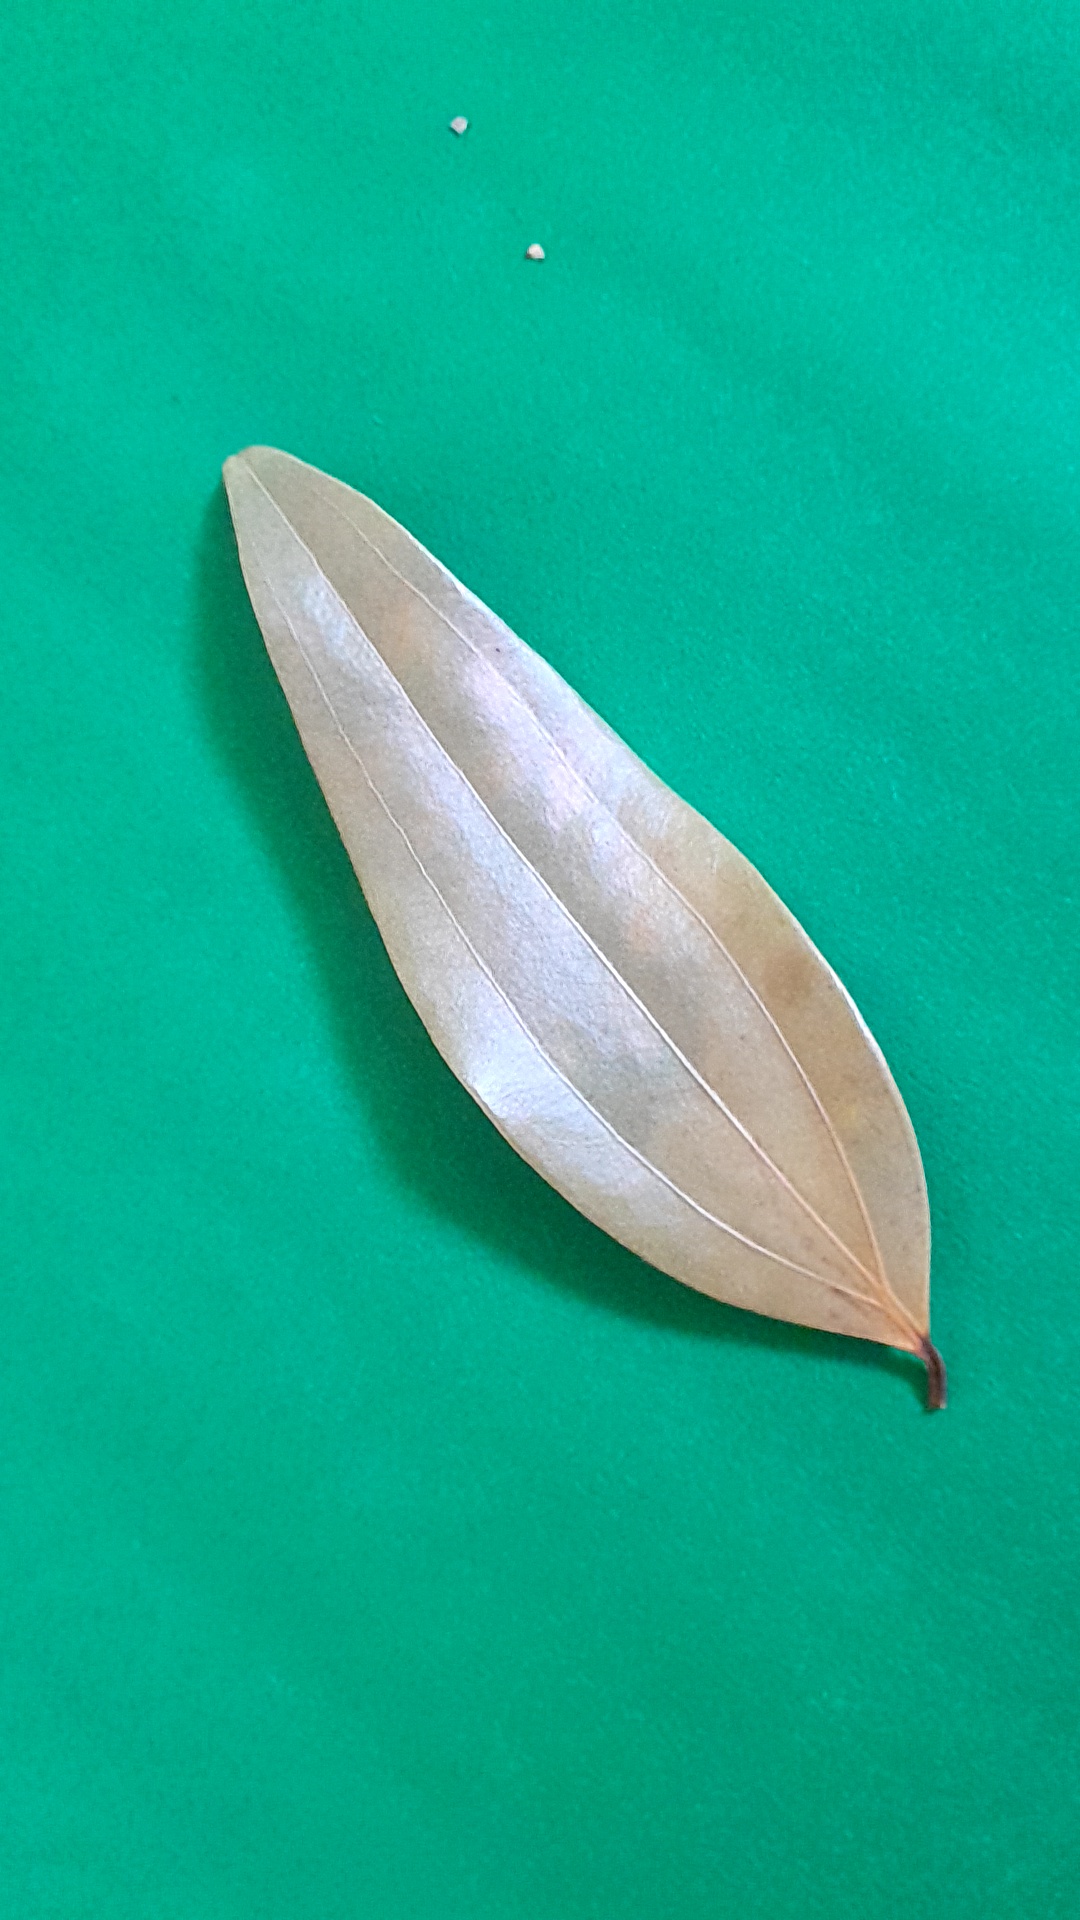
Label: Dry Leaf